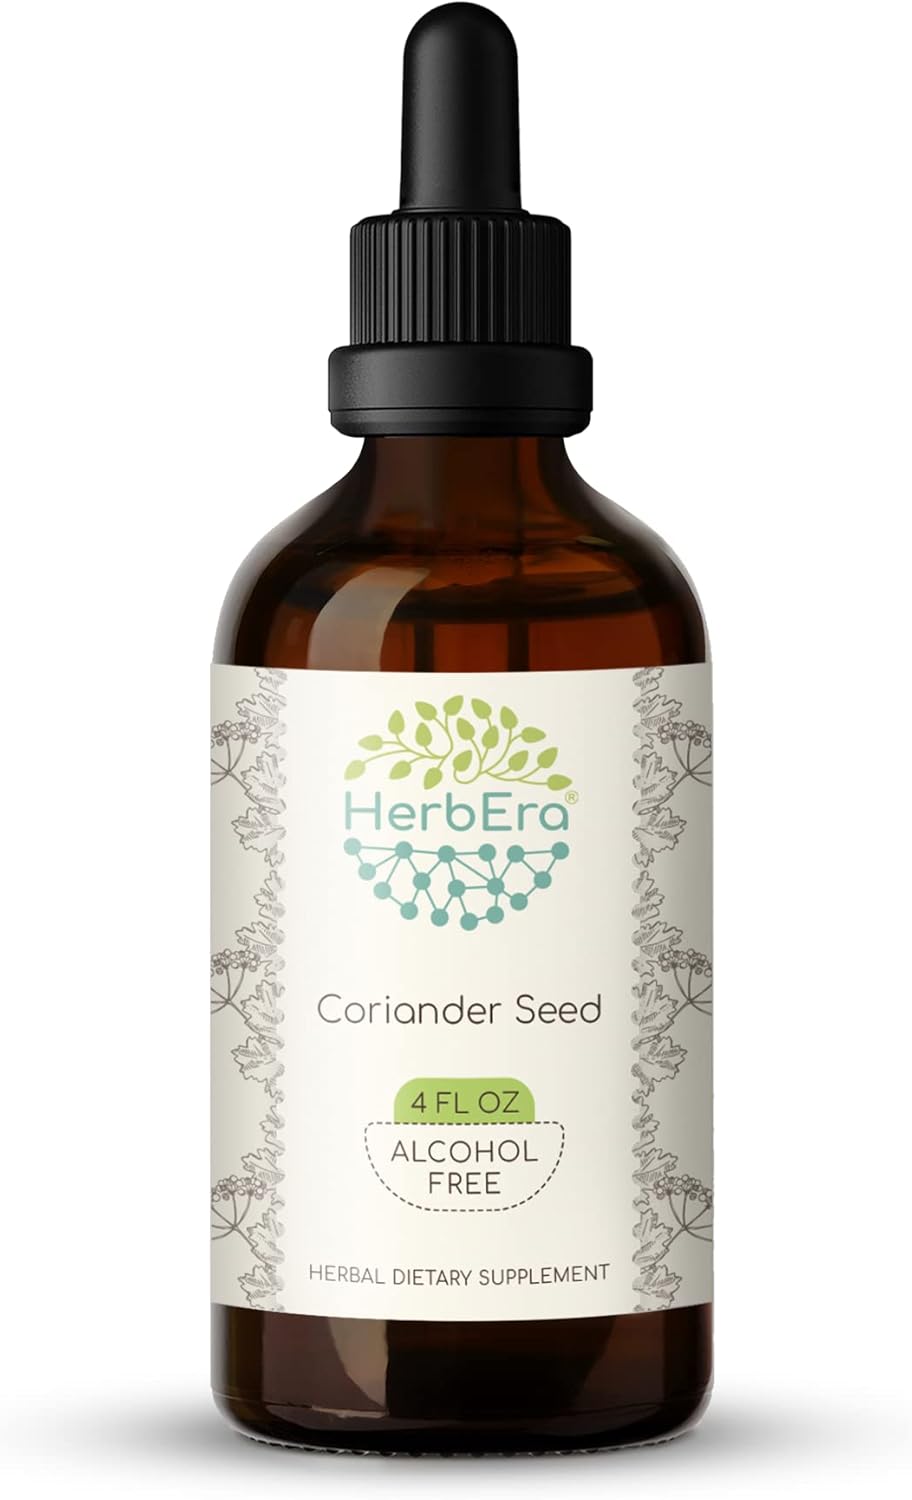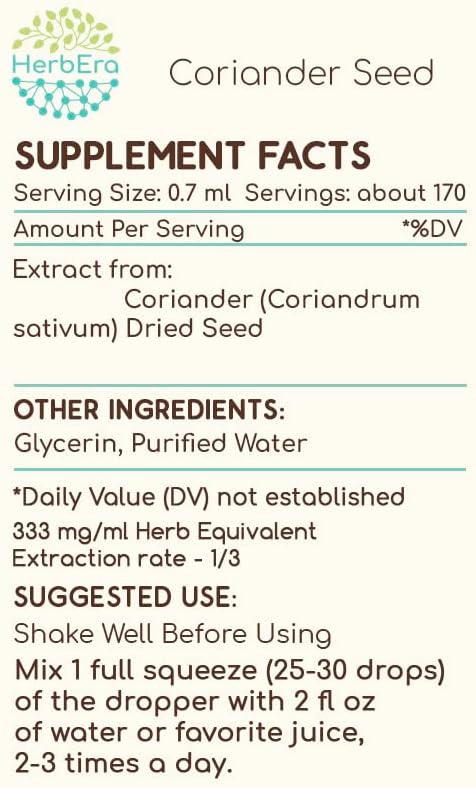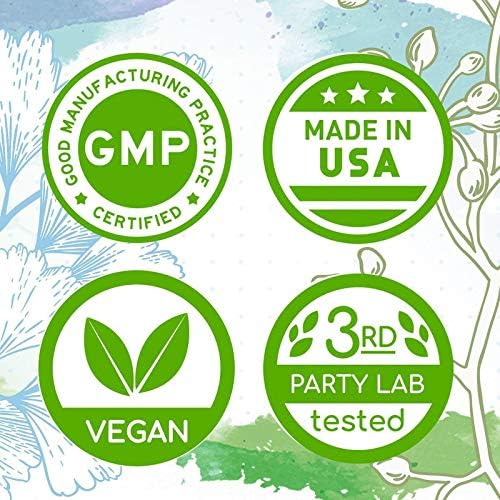
Coriander Seed B120 Alcohol-Free Herbal Extract Tincture, Dried Coriander Seed (Coriandrum sativum) Dried Seed (4 fl oz)
Category: Health & Personal Care
Liquid Herbal Extract. At Herbera our extracts are formulated for premium quality and time-tested dependability. Potent 1:3 herb to solvent ratios guarantee that all the qualities of the herb are fully protected, this is achieved through hyper raw-extraction technology. Through paramount research we take premium grade herbs from global suppliers and use unparalleled menstruum ratios to extract high bio-active compounds that exceed expectations. We prioritize facilities, clean areas around the world and modern means of production each step of the way. With you in mind we remain at the forefront of health science. Suggested Use: Adults take 30-50 drops of extract in a small amount of water or choice beverage 2-4 times daily between meals. Other Ingredients: Glycerin Distilled Water. Warnings: Shake well before using. Not to be used during pregnancy or lactation. If you have a medical condition or take medications, please consult with your doctor before use. Keep out of reach of children. Use only as directed on label. Safety-sealed for your protection.
Features: 100% NATURAL PRODUCT: No artificial colors or flavors | MADE AND TESTED IN THE USA: We made our products in Colorado, famous for its pure nature | Verified herb identity, confirmed highest quality of raw herb and the extract | Best natural sources of herbs and materials: Every vendor is carefully picked to meet our high standards | 30-day MONEY-BACK GUARANTEE: No questions asked, just ship the item back to us and get full refund